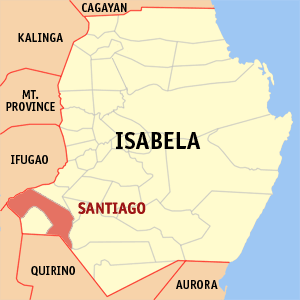
Santiago est une municipalité de la province d'Isabela, aux Philippines.